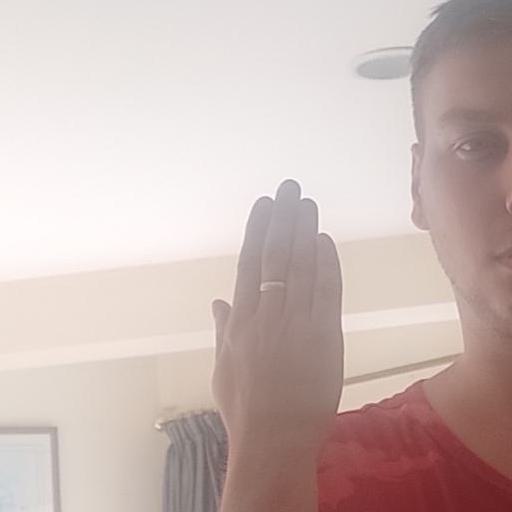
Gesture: stop_inverted